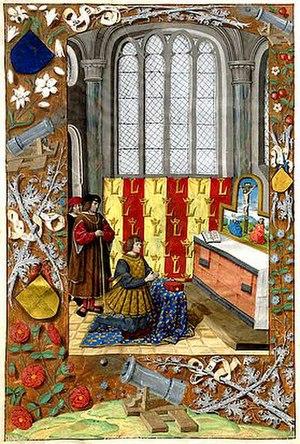
Louis XII en prière - enluminure - 1494 - page entière
L'enluminure de la Renaissance désigne la production de manuscrits enluminés à la fin du XVᵉ siècle et au XVIᵉ siècle en Europe occidentale, influencée par les techniques de représentation et les motifs de la peinture de la Renaissance. Avec l'invention de l'imprimerie, la peinture dans les livres ne disparait pas brutalement et persiste dans certains manuscrits de luxe, voire dans certains ouvrages imprimés. Les enlumineurs de l'époque utilisent les techniques de représentation en perspective ainsi que les thèmes iconographiques propres à la période. Cantonnée à des ouvrages de luxe, cette production diminue au cours de la seconde moitié du XVIᵉ siècle avec la concurrence de plus en plus grande de la gravure.
Formant la transition entre l'art gothique et la Première Renaissance, le style Louis XII est le résultat des guerres d'Italie de Charles VIII et de Louis XII mettant alors la France en rapport direct avec la Renaissance artistique italienne. D'une façon générale, la structure reste française, seul le décor change et devient italien.
Jean Perréal, est un peintre français né vers 1455 ou 1460 et mort vers 1528. Organisateur d'entrées solennelles, architecte de plusieurs monuments, poète, Jean Perréal est surtout célèbre pour être un peintre officiel des rois Charles VIII, Louis XII et François Iᵉʳ. Son œuvre se situe à la charnière entre la fin du Moyen Âge et l'essor de la Renaissance. Ayant fait un voyage en Italie autour de l'an 1500, il peint des portraits novateurs qui inspirent Corneille de Lyon ou Jean Clouet.